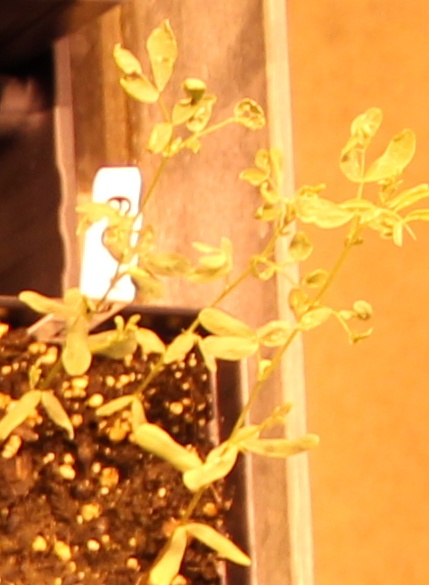
Label: Lentil